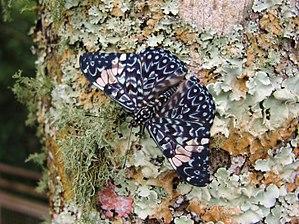
Hamadryas amphinome, le Craqueur rouge est une espèce de lépidoptères de la famille des Nymphalidae et de la sous-famille des Biblidinae et du genre Hamadryas.